Madge Ryan

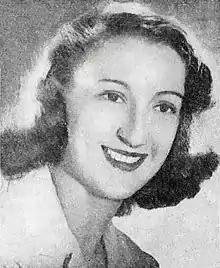
Madge Ryan in 1948, photographed for "The Bulletin" by Noel Rubie

Ryan established herself as a theatre actor and member of the Independent Co. in Sydney, Australia, playing the role of Birdie Hubbard in "The Little Foxes" at the Independent and the Princess Theatres in 1948, while living in Epping, then a rural setting on Sydney’s outer fringe.